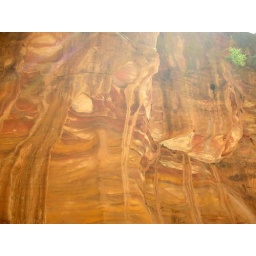
doesn't really show up in the picture, gorgeous red, yellow, white, and shades of green and blue